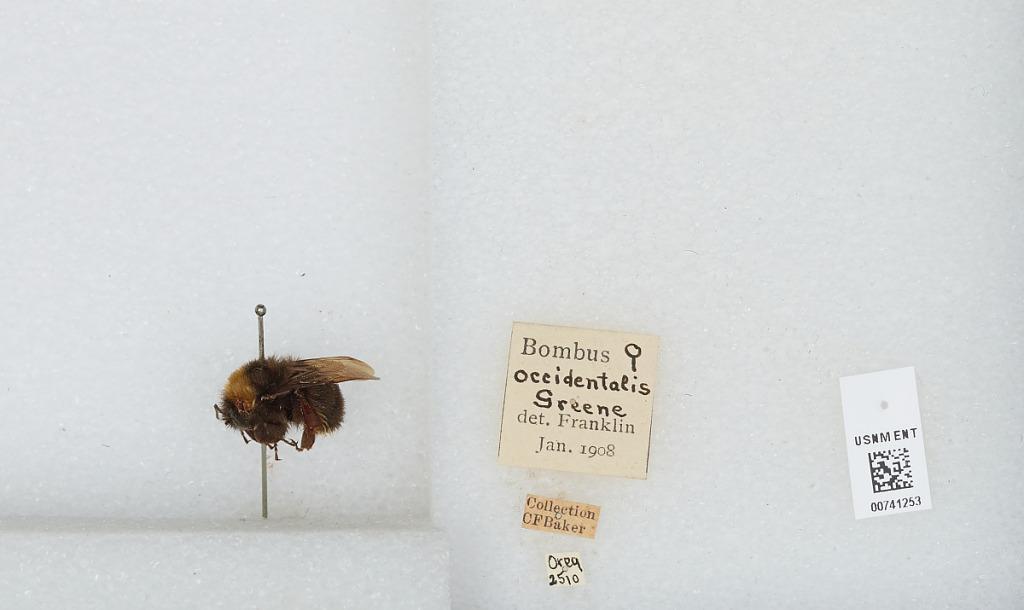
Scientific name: Bombus (Bombus) occidentalis Greene
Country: United States
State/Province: Oregon
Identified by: Franklin